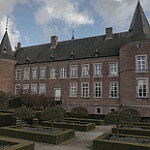
Scene: Outdoor